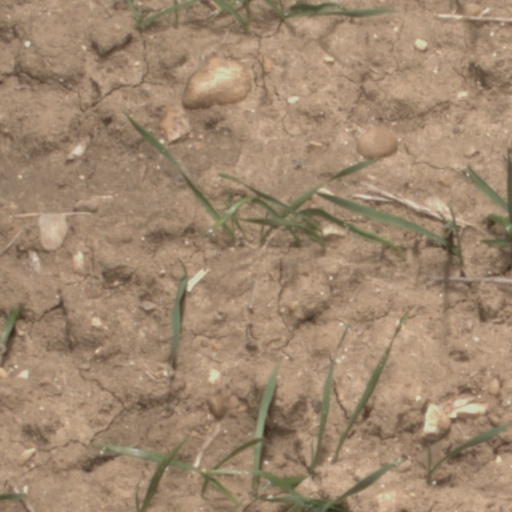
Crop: wheat